Union County Jail (Union, South Carolina)

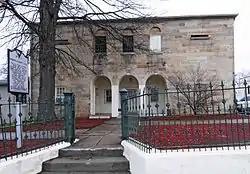
Union County Jail, March 2012

Union County Jail is a historic jail building located at Union, Union County, South Carolina. It is attributed to Robert Mills and built in 1823. It is a two-story, Palladian style granite ashlar structure. The structure has had two additions since 1900 and the interior has undergone extensive alteration.